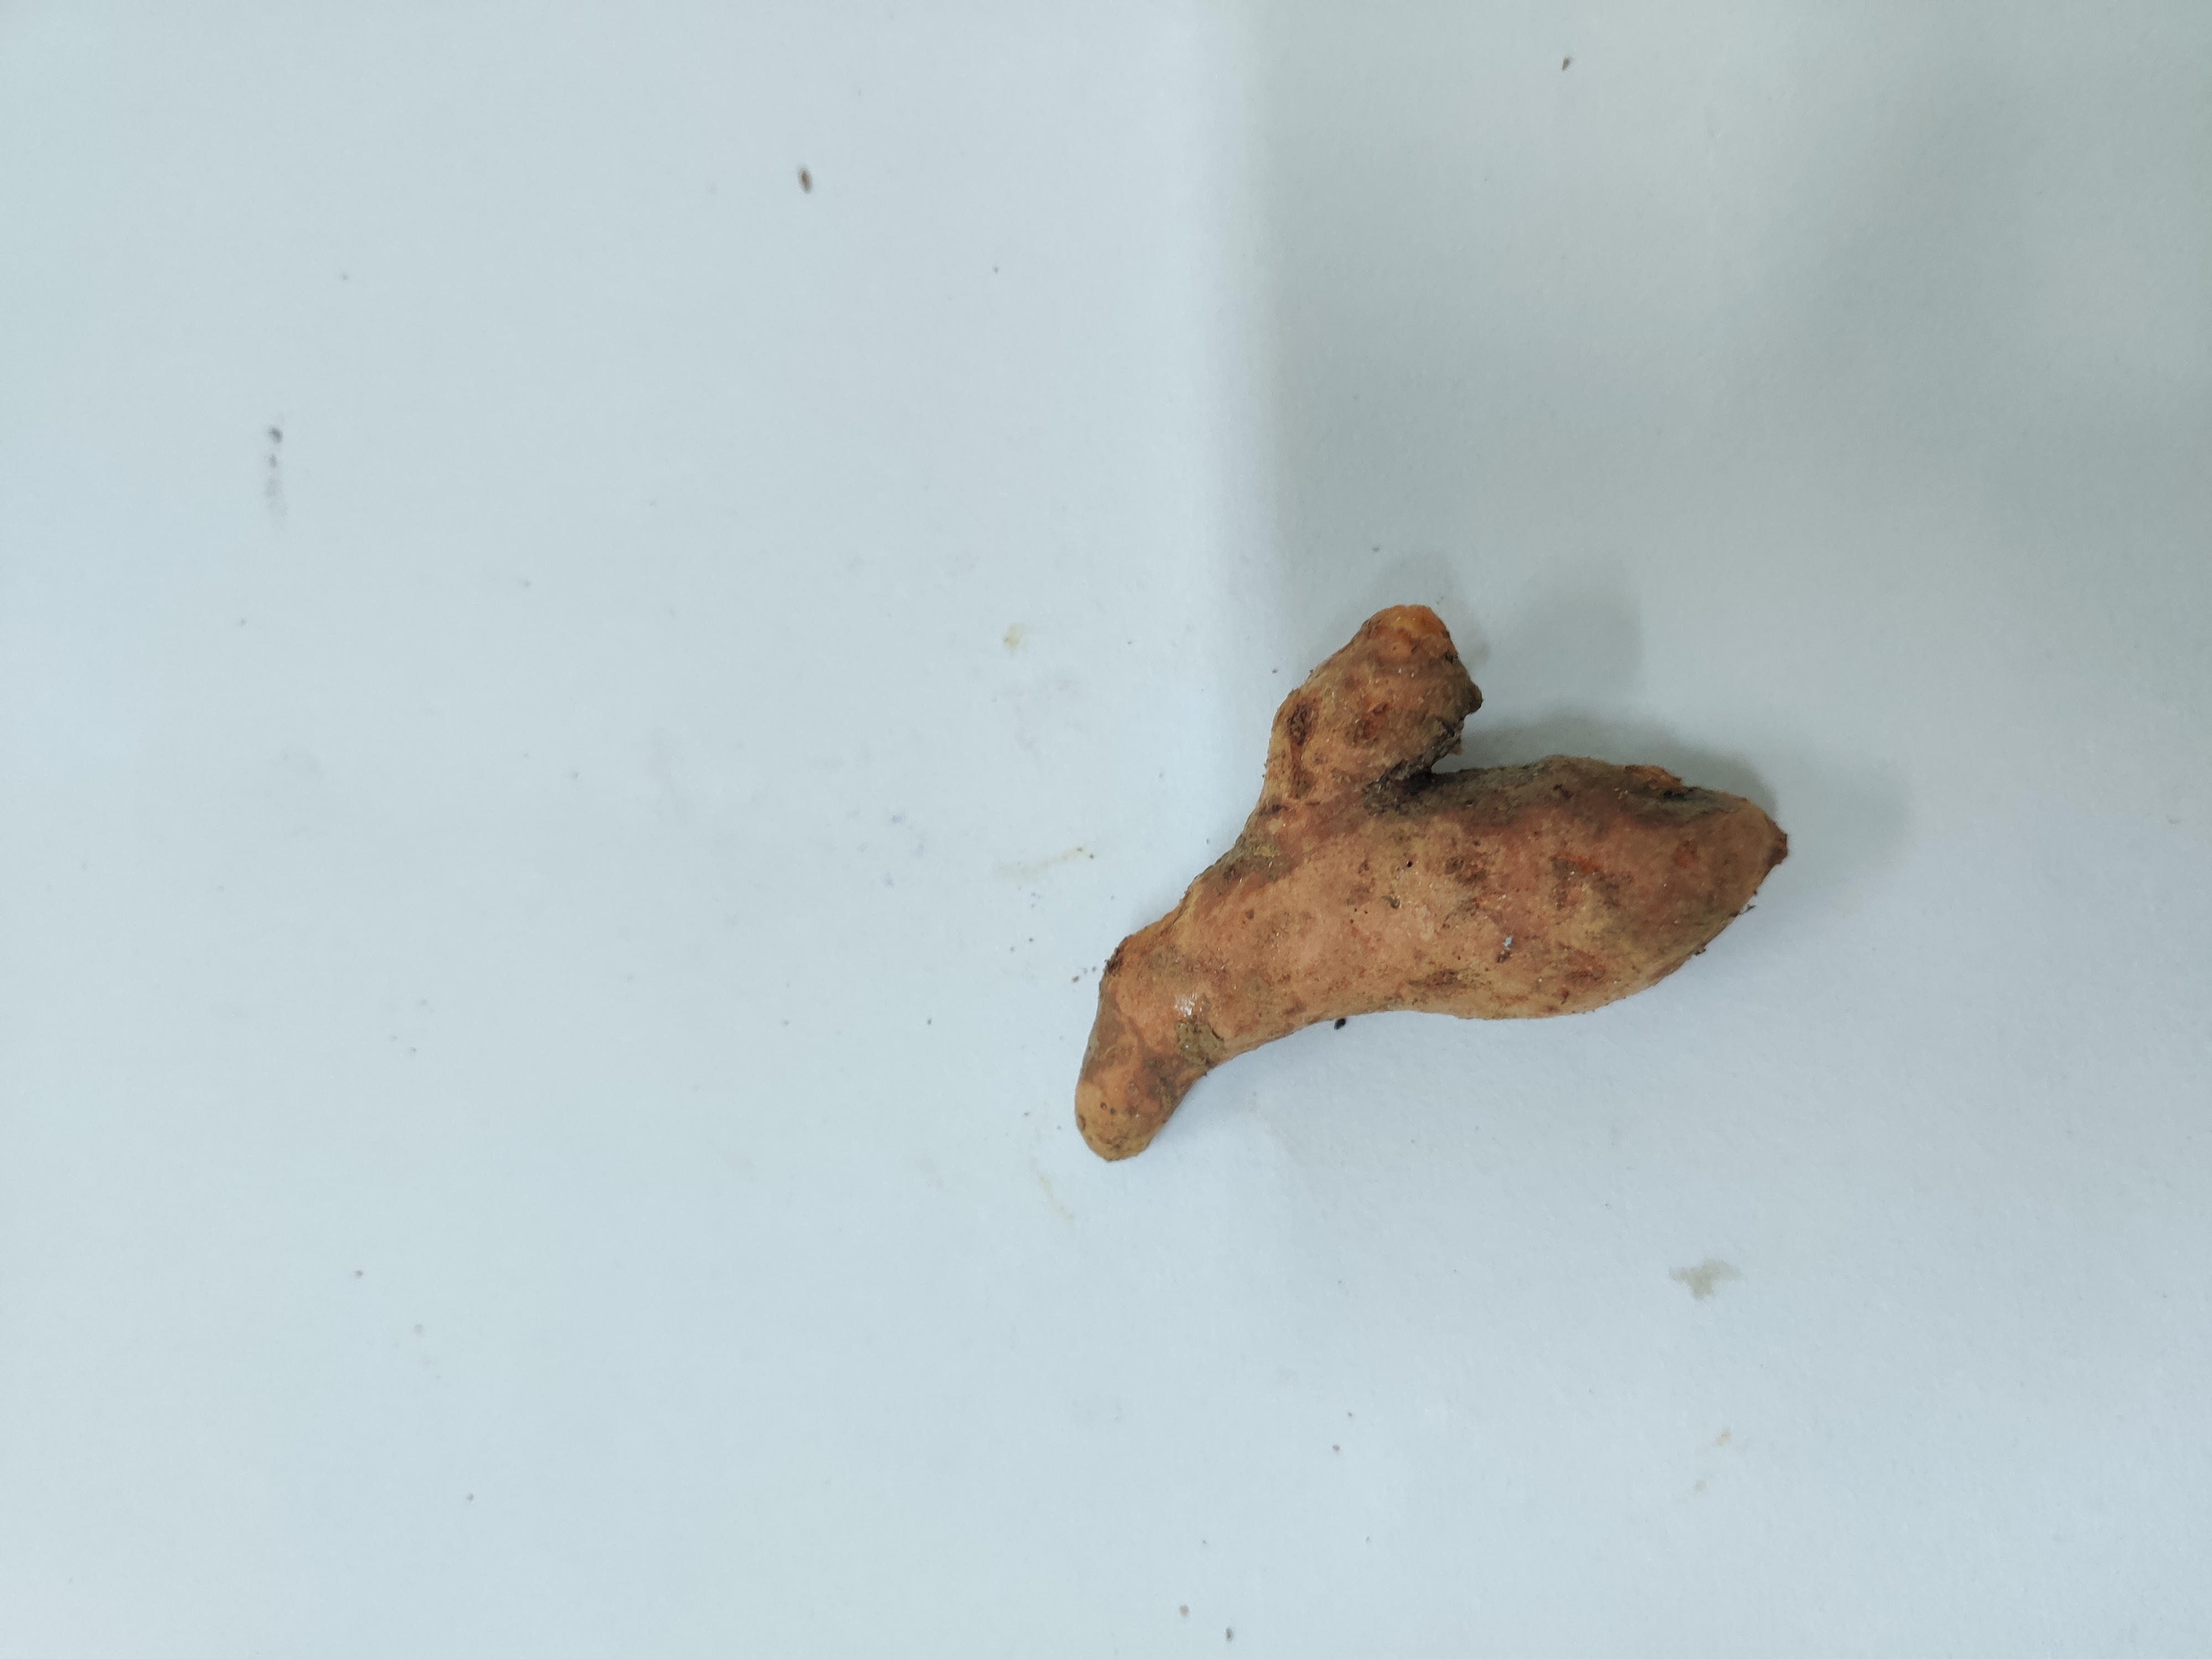
Crop: Turmeric
Condition: Damaged